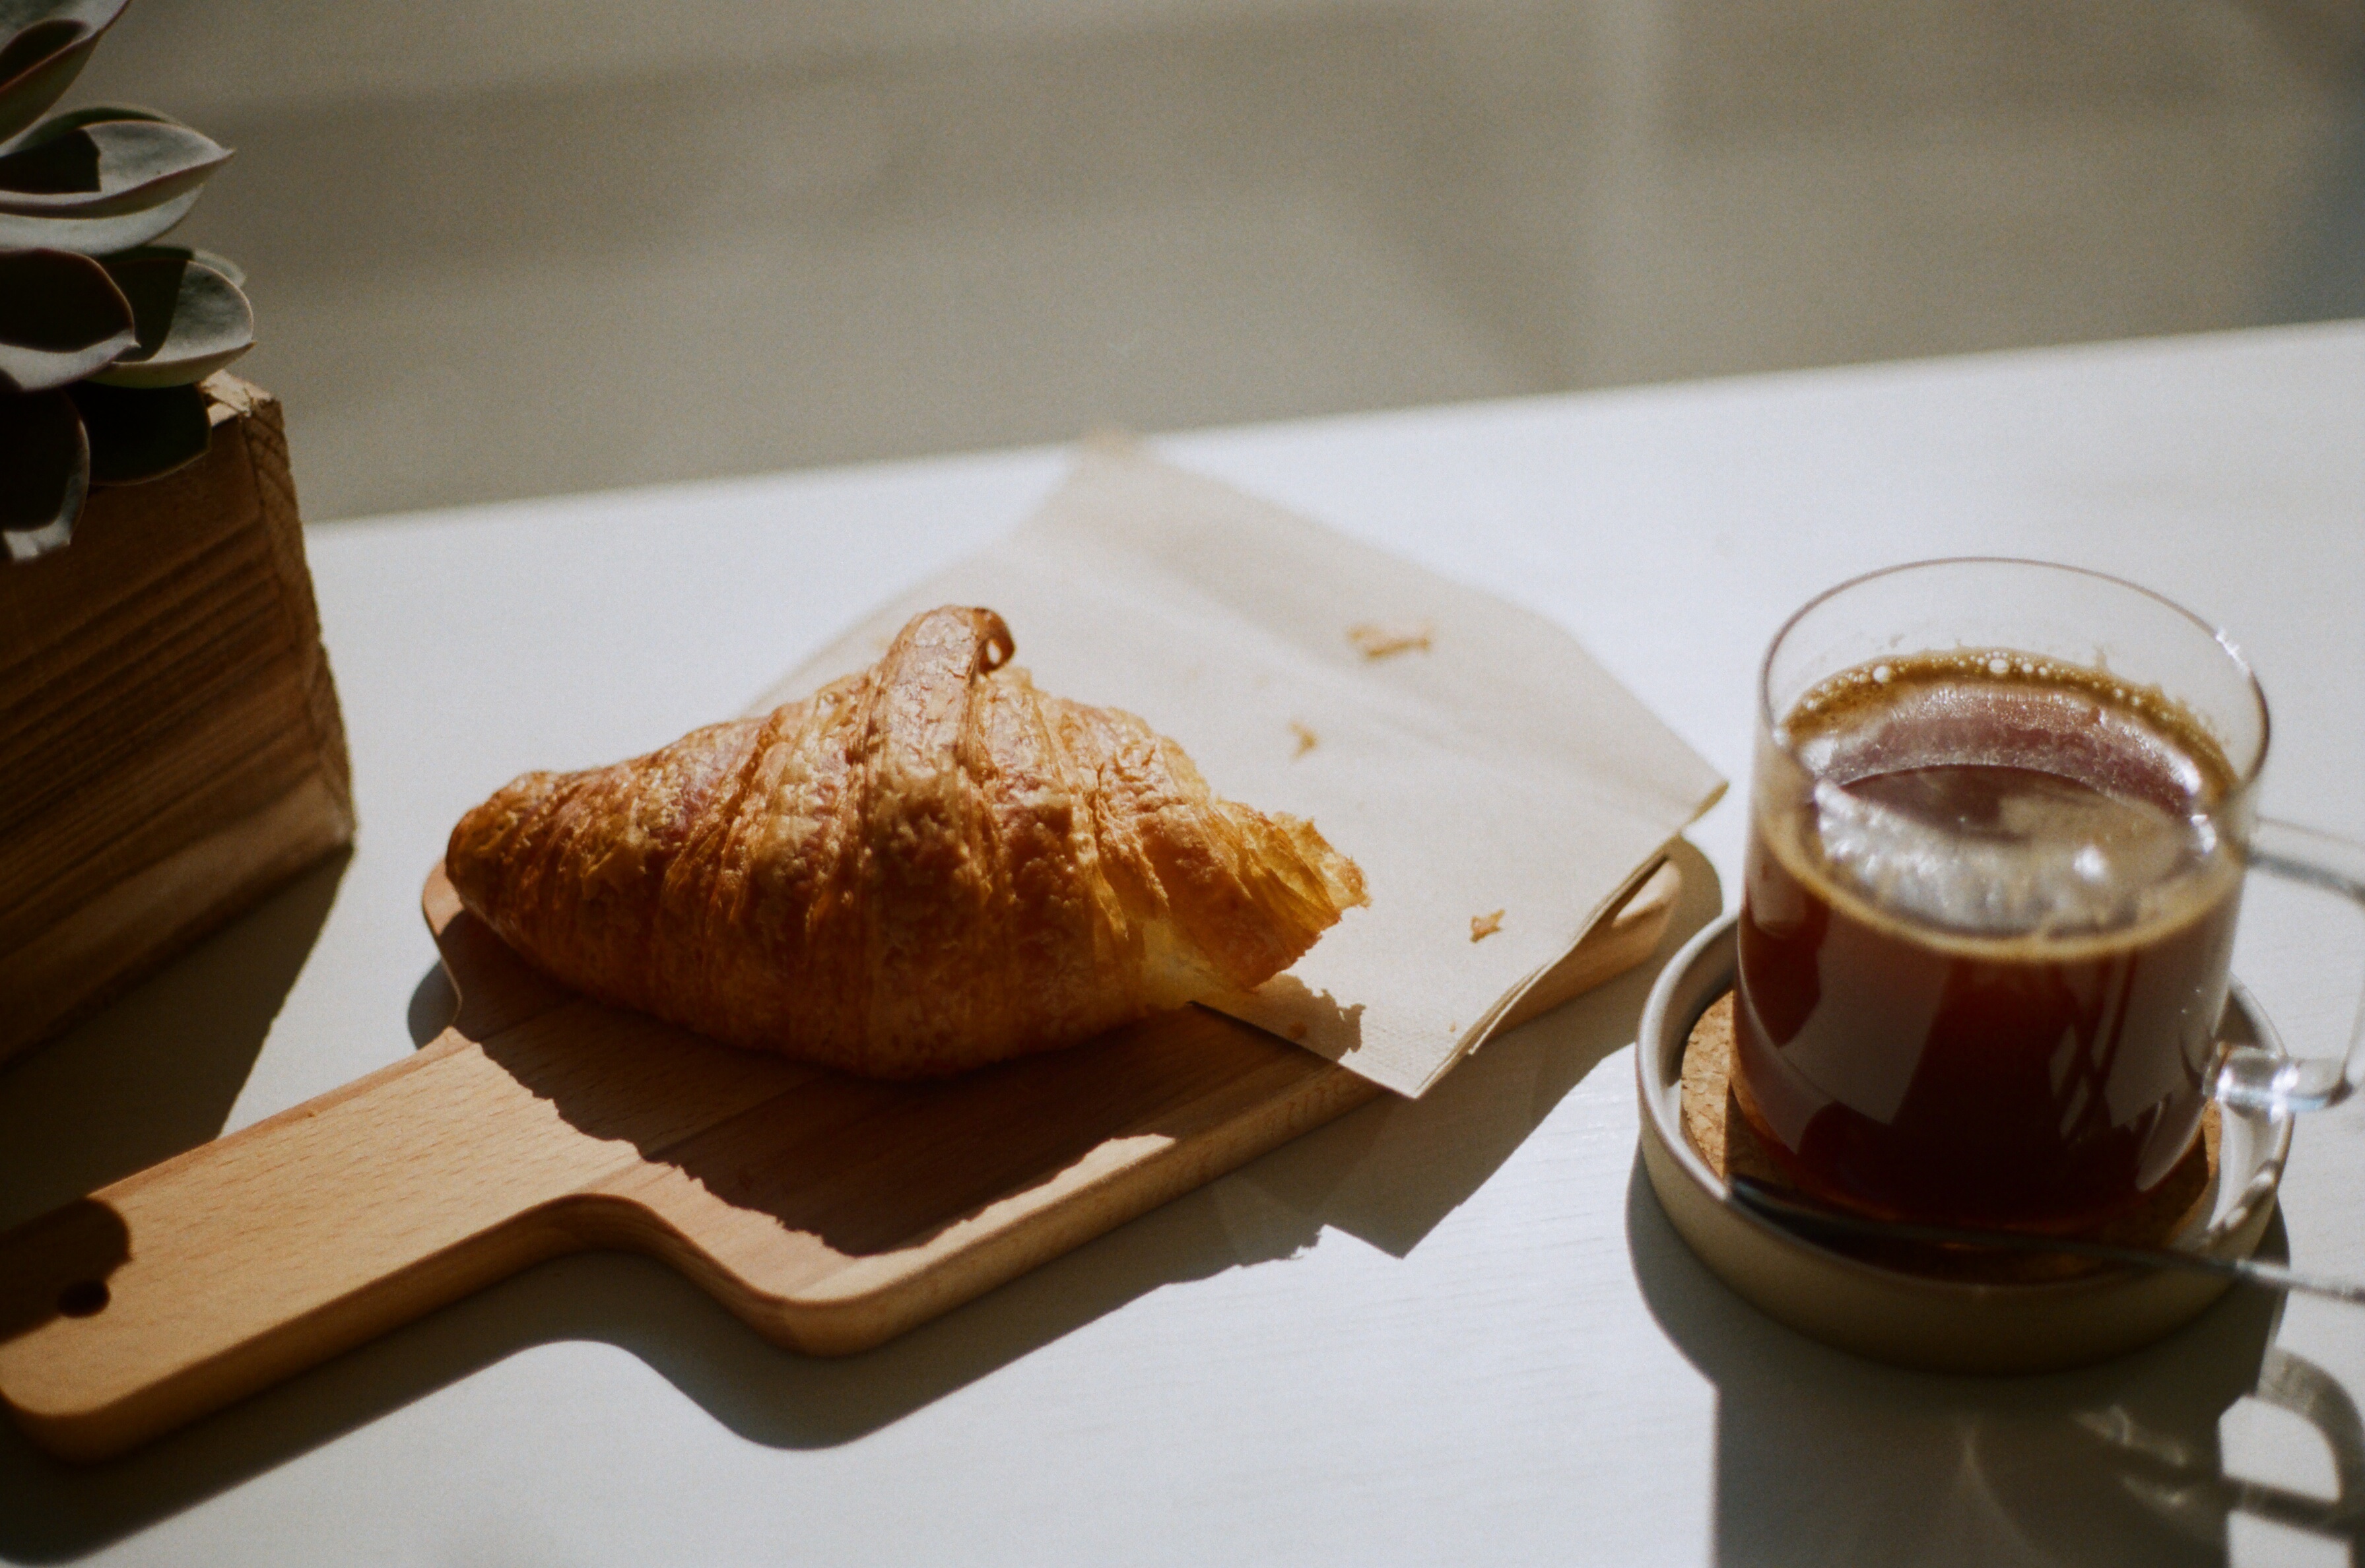
restaurant, dish, meal, food, drink, breakfast, baking, dessert, cuisine, flavor